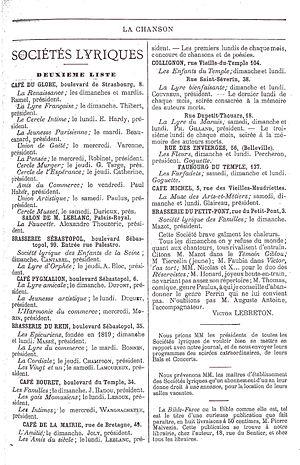
Programme des goguettes parisiennes publié par la revue mensuelle spécialisée ""La Chanson"", septembre 1878, numéro 5, 1ère année, page 65."
Cette liste de 1 236 goguettes, comportant une goguette algérienne, une goguette allemande, 18 goguettes américaines, deux goguettes anglaises, une goguette néo-zélandaise, une goguette australienne, onze goguettes belges et 1 201 goguettes françaises, a pour ambition de rassembler le plus grand nombre possible de noms de goguettes existants dans la documentation conservée sur elles.